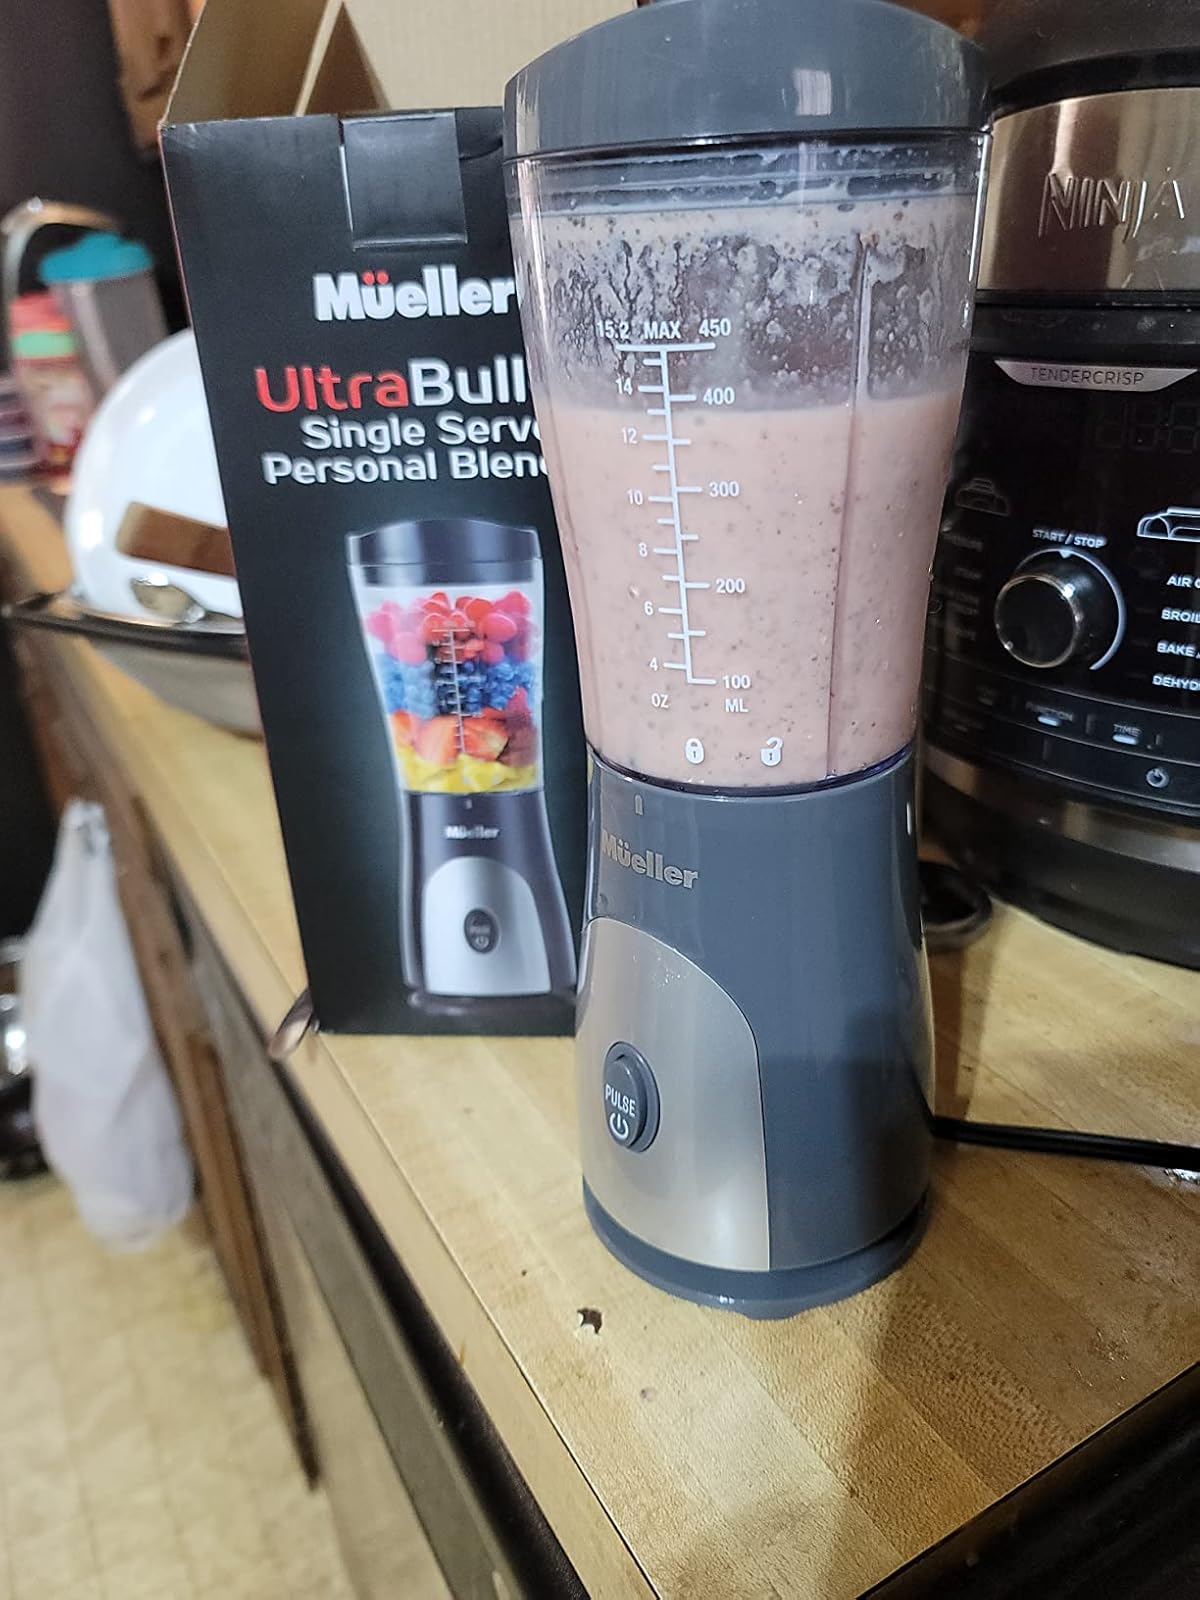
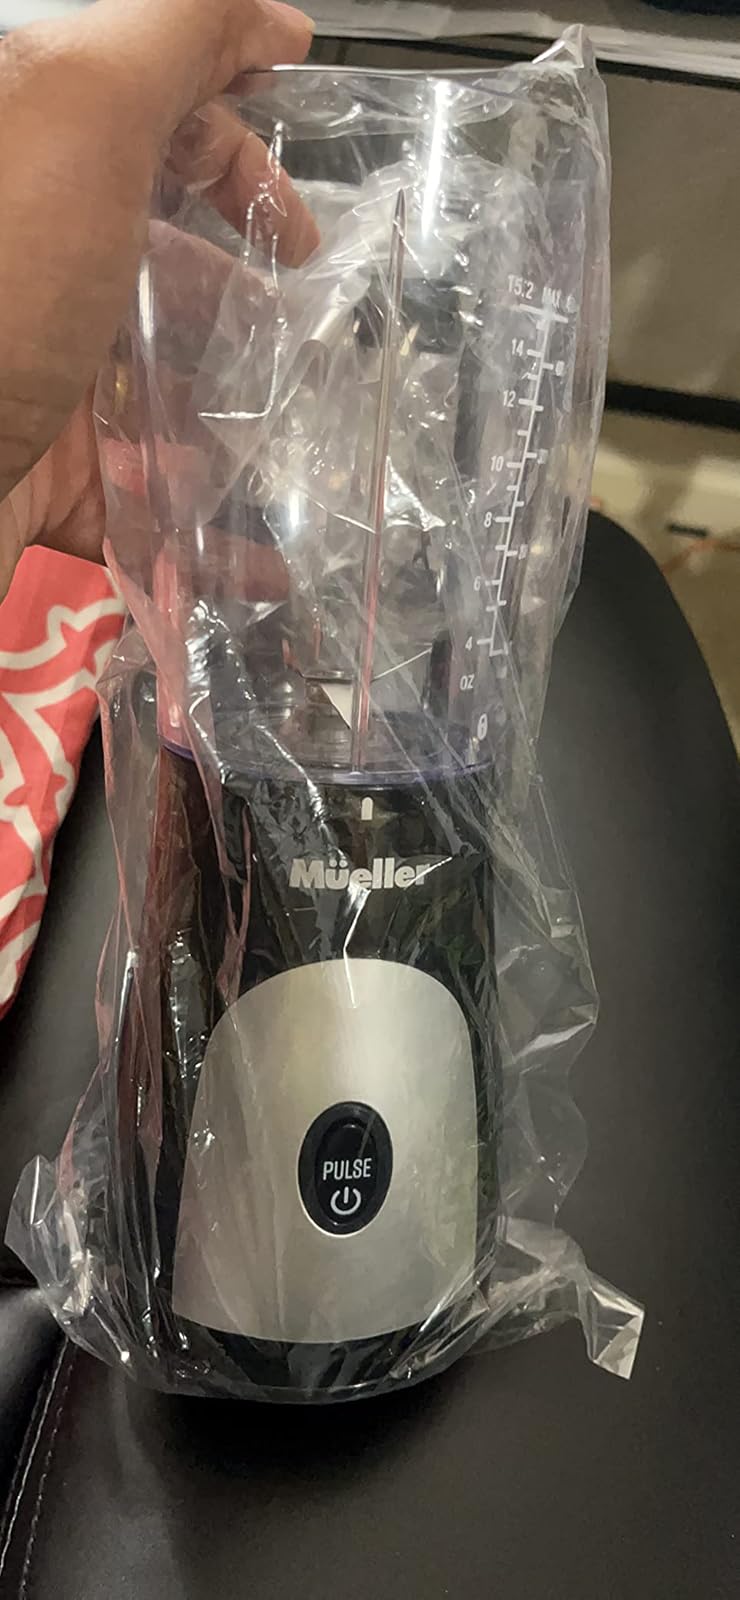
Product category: items_blender
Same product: yes